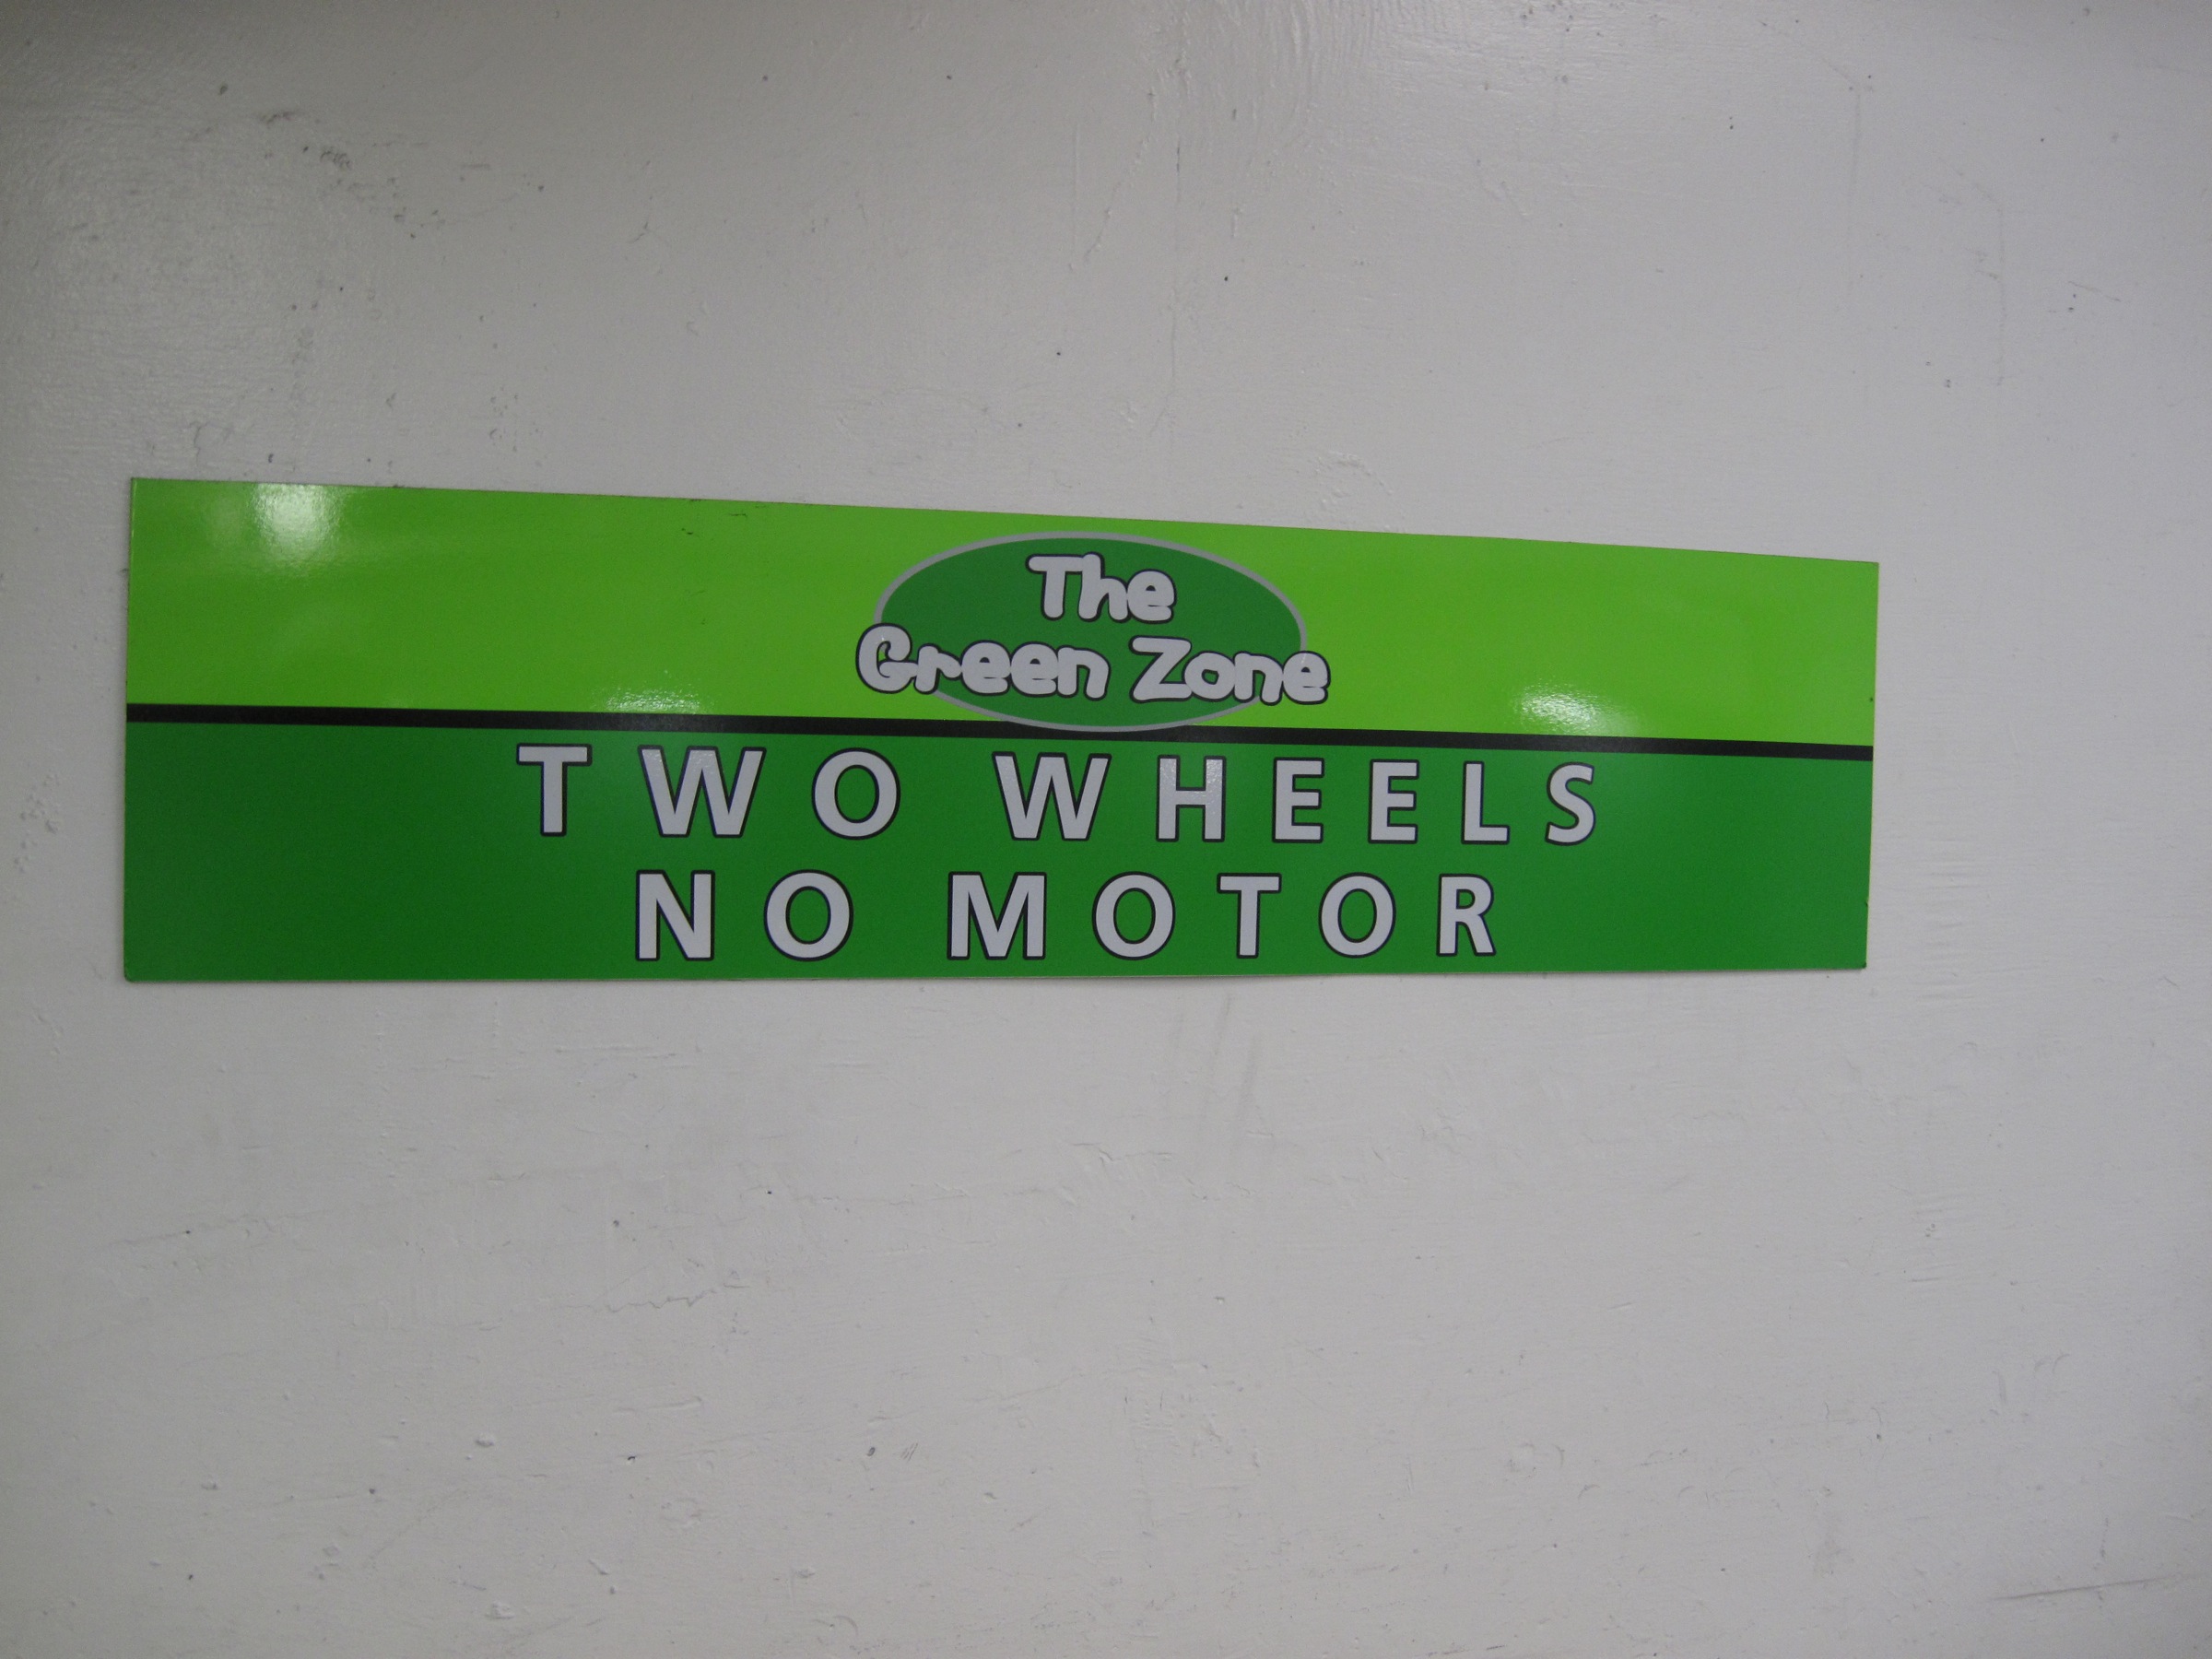
number, advertising, sign, green, symbol, banner, street sign, signage, label, brand, font, sanfrancisco, text, shape, automotive exterior, vehicle registration plate